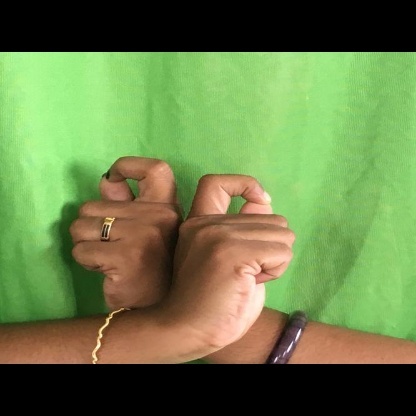
Mudra: Berunda